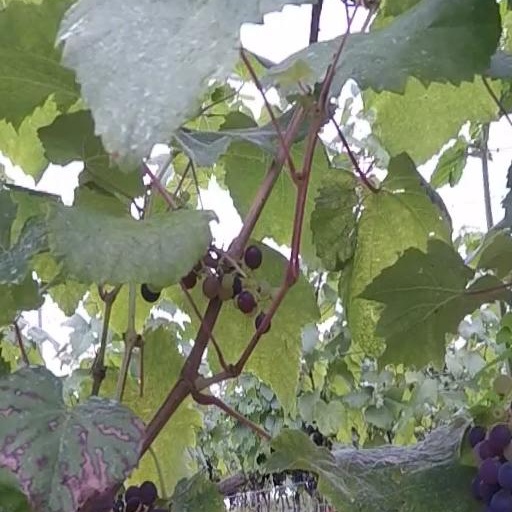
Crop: grape